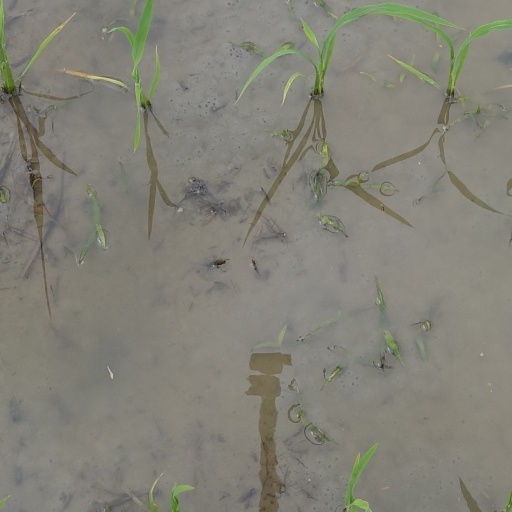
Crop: rice